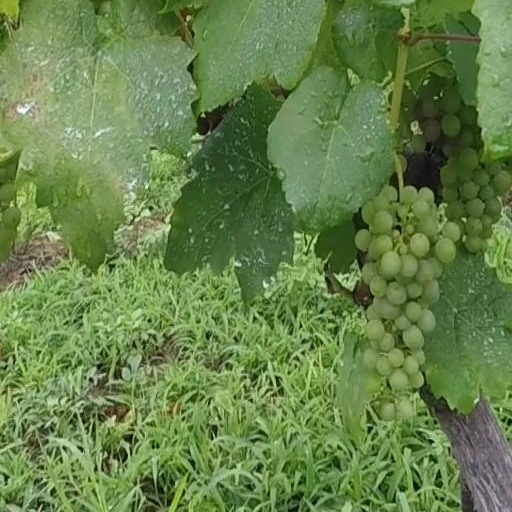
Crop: grape